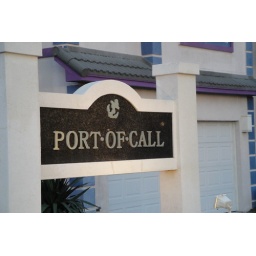
Photos of signs along old highway 98 in Destin Florida taken during my morning walk